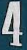
Number: 4